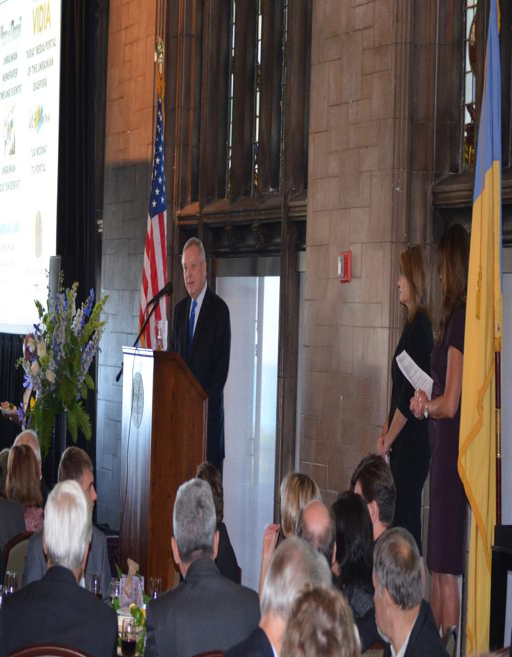
politician received an award for his support at an event to celebrate the 400th anniversary